D3 (film)

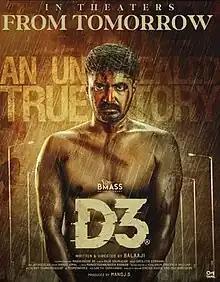
Theatrical release poster

D3 is a 2023 Indian Tamil-language crime thriller written and film directed by Balaaji. The film stars Prajin, Vidya Pradeep, Charle, in the lead roles with Rahul Madhav, Abhishek Kumar, Varghese Mathew, Gayathiri Yuvaraj and Aroul D Shankar portraying supporting roles. The film was released theatrically on 17 March 2023.